Il Giornale Italiano

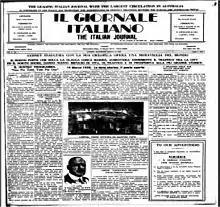
Latest article "Il Giornale Italiano", 19 March 1932

Il Giornale Italiano (The Italian Journal) commenced publication on 19 March 1932. Although published in Sydney it included news from throughout Australia. "Il Giornale Italiano" had a wide circulation, with 8,000 copies sold each week. Published weekly, from June 1938, "Il Giornale Italiano" included an English Section with its own separate masthead.